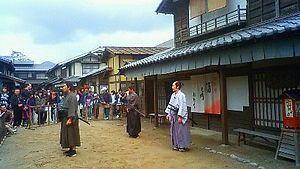
Le Toei Kyoto Studio Park est un parc d'attractions sur le thème de la période Edo, au milieu de décors de cinéma de films d'époque des studios Toei, ouvert en 1975 à Kyoto.